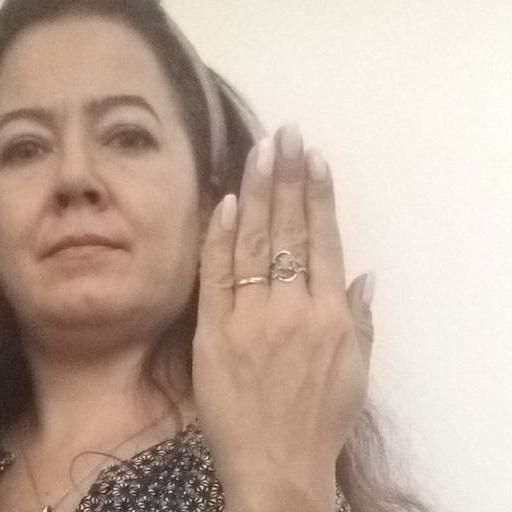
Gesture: stop_inverted